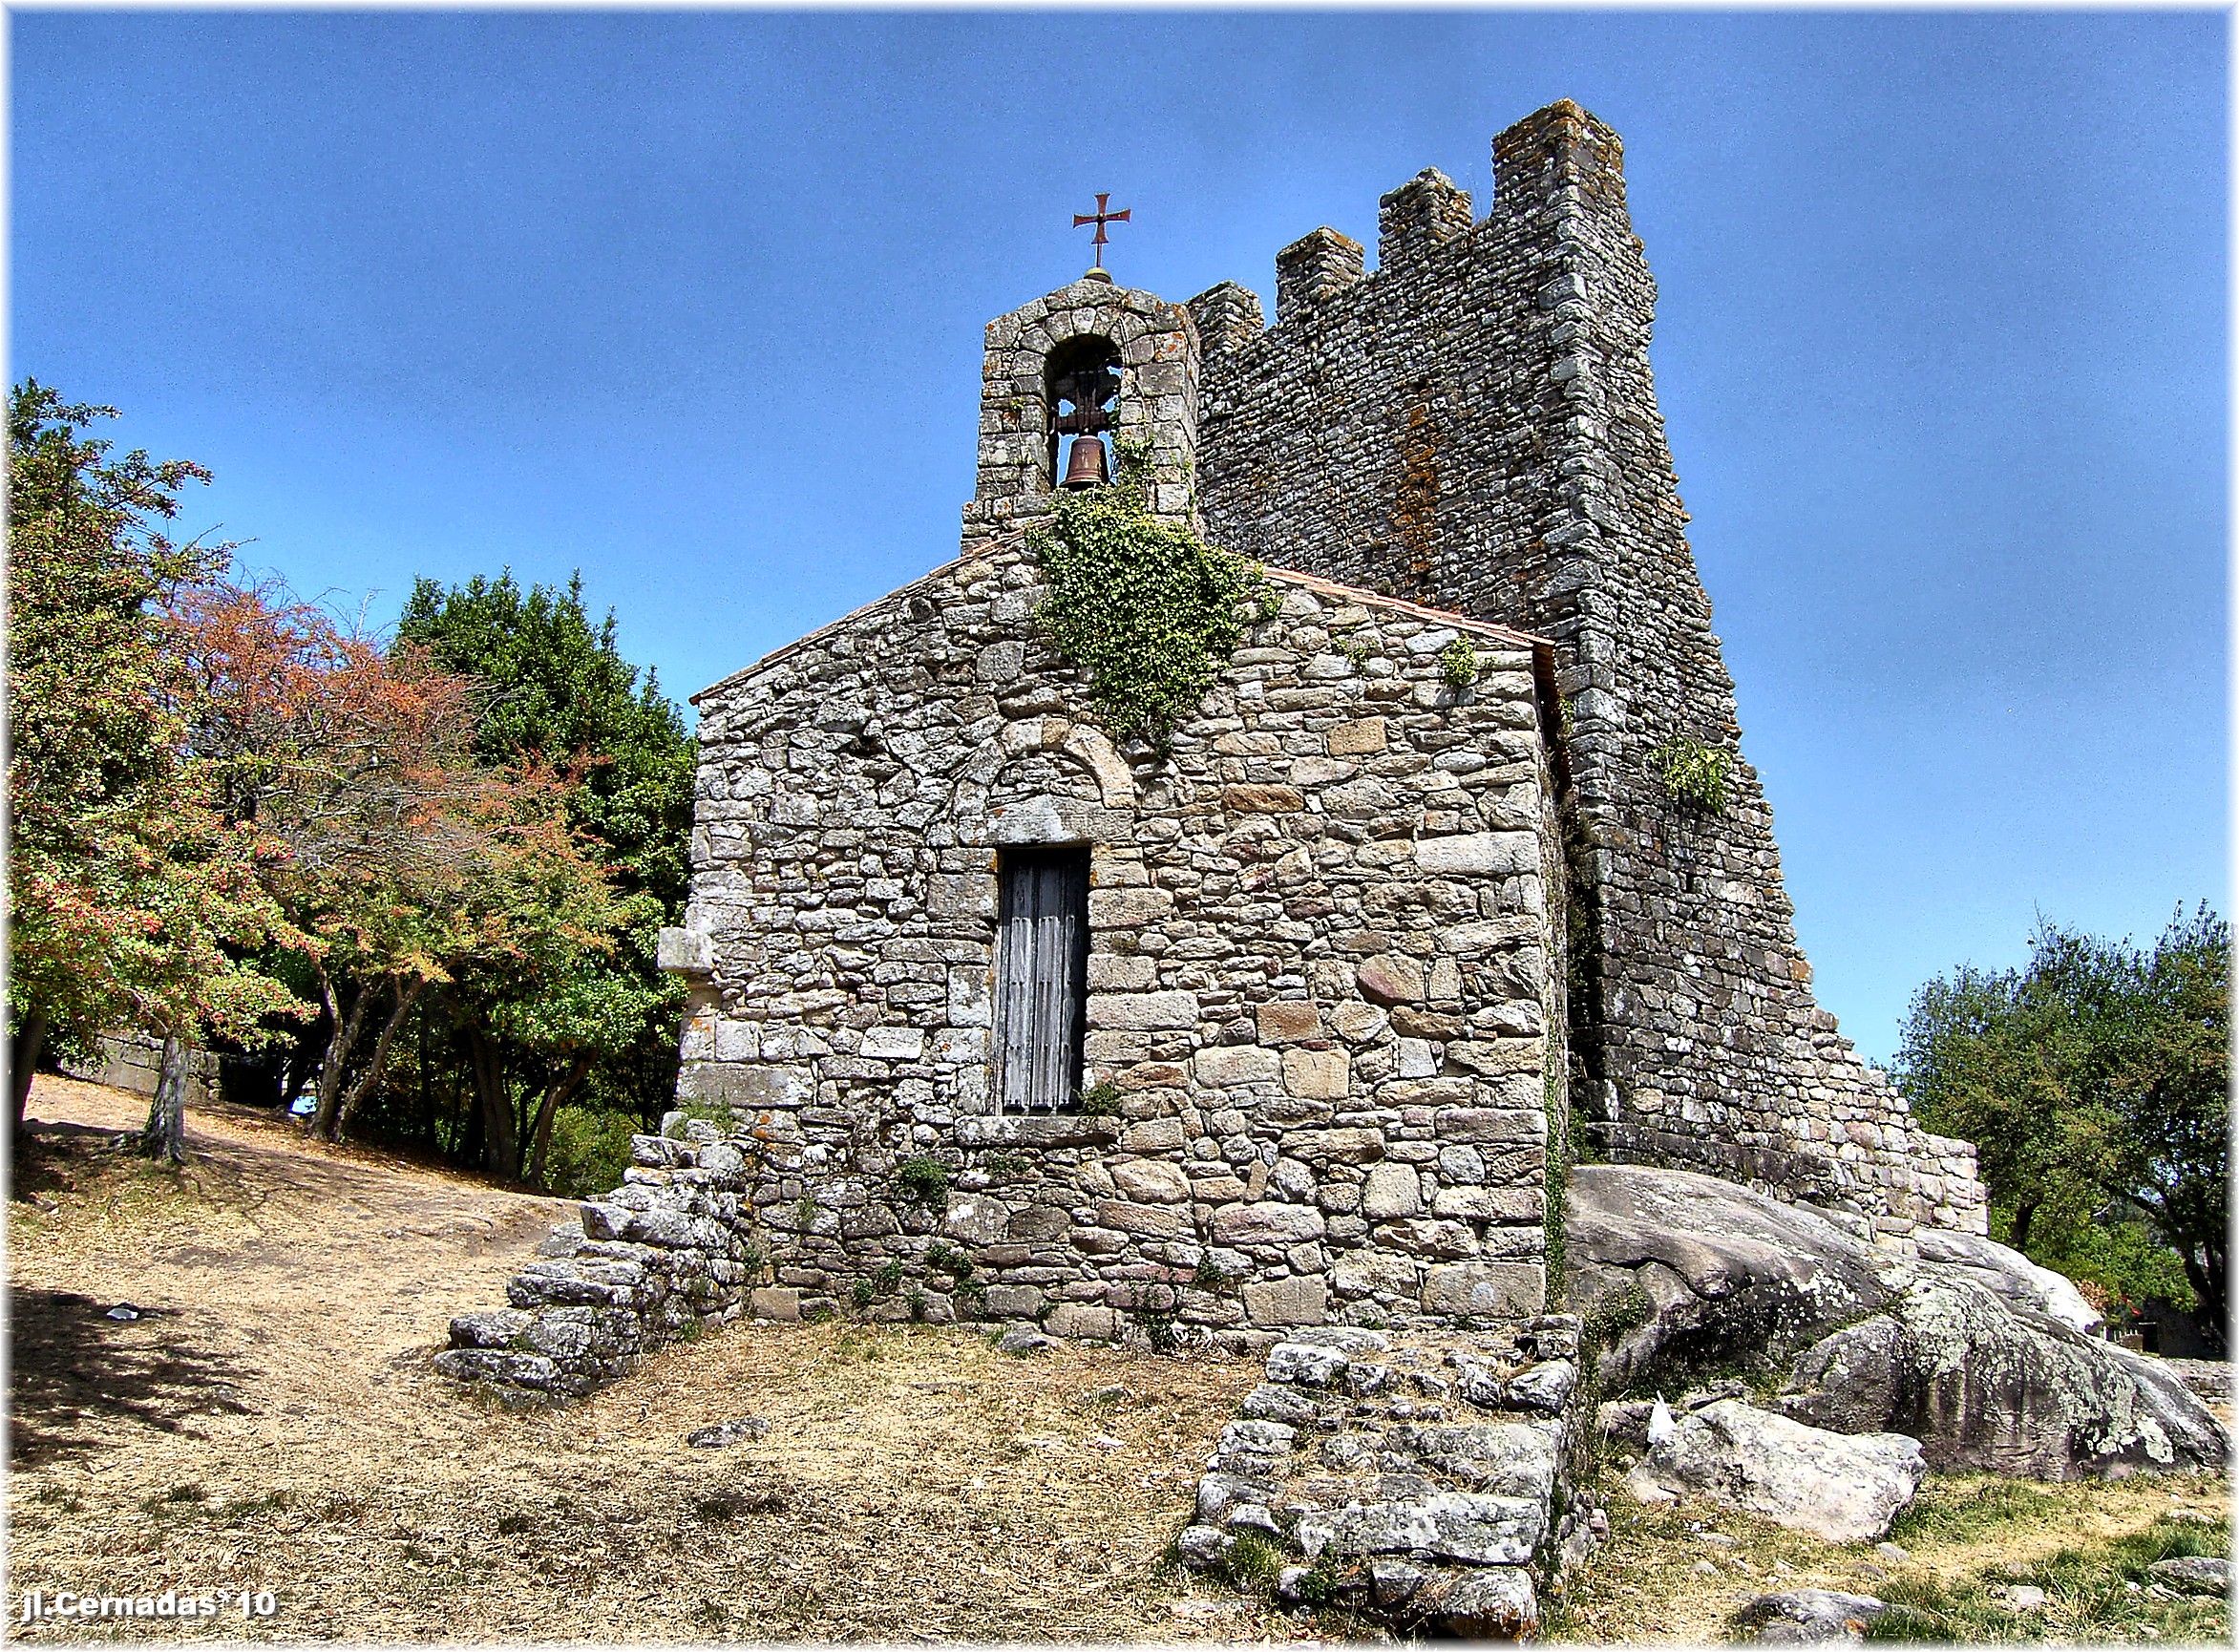
building, chateau, village, europe, cottage, castle, chapel, tourism, place of worship, spain, ruins, monastery, galicia, estate, galiza, iglesias, provinciapontevedra, castillos, torres, rural area, archaeological site